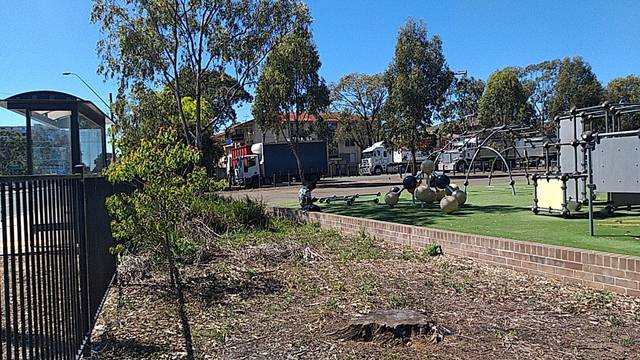
Region: Australia
Coordinates: -33.919, 150.918